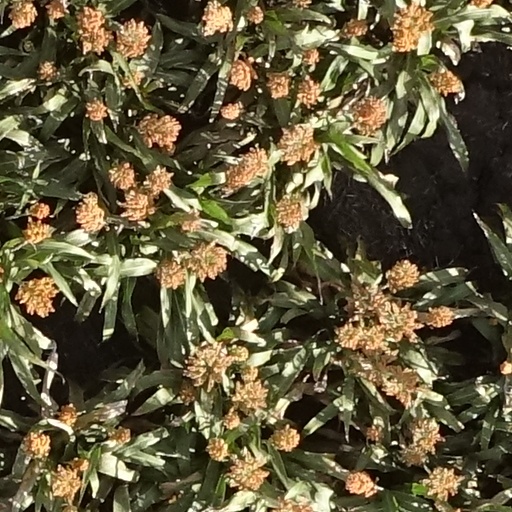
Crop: sorghum